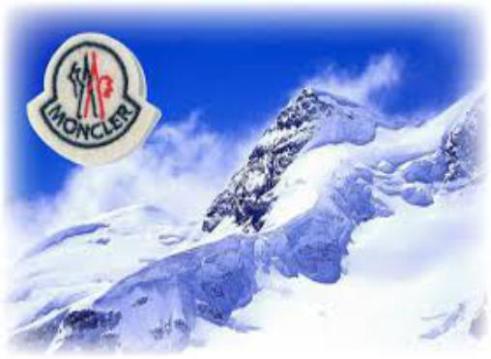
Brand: moncler-2
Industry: Clothes